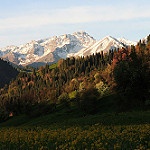
Label: mountain